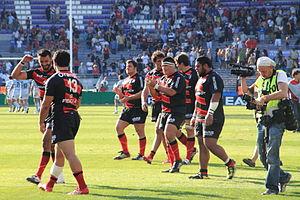
Stade toulousain Stadium de Toulouse lors de la rencontre Stade toulousain vs Racing métro 92 du 10 septembre 2011 comptant pour la troisième journée de top 14 2011-2012
Pour la saison 2011-2012, le Stade toulousain dispute le Top 14 et la Coupe d'Europe.
Carl Henry Hoeft, né le 13 novembre 1974 à Auckland, est un joueur de rugby à XV néo-zélandais qui a joué 31 fois avec les All-Blacks de 1998 à 2003 évoluant au poste de pilier. Il a évolué au Castres olympique de 2005 à 2011.